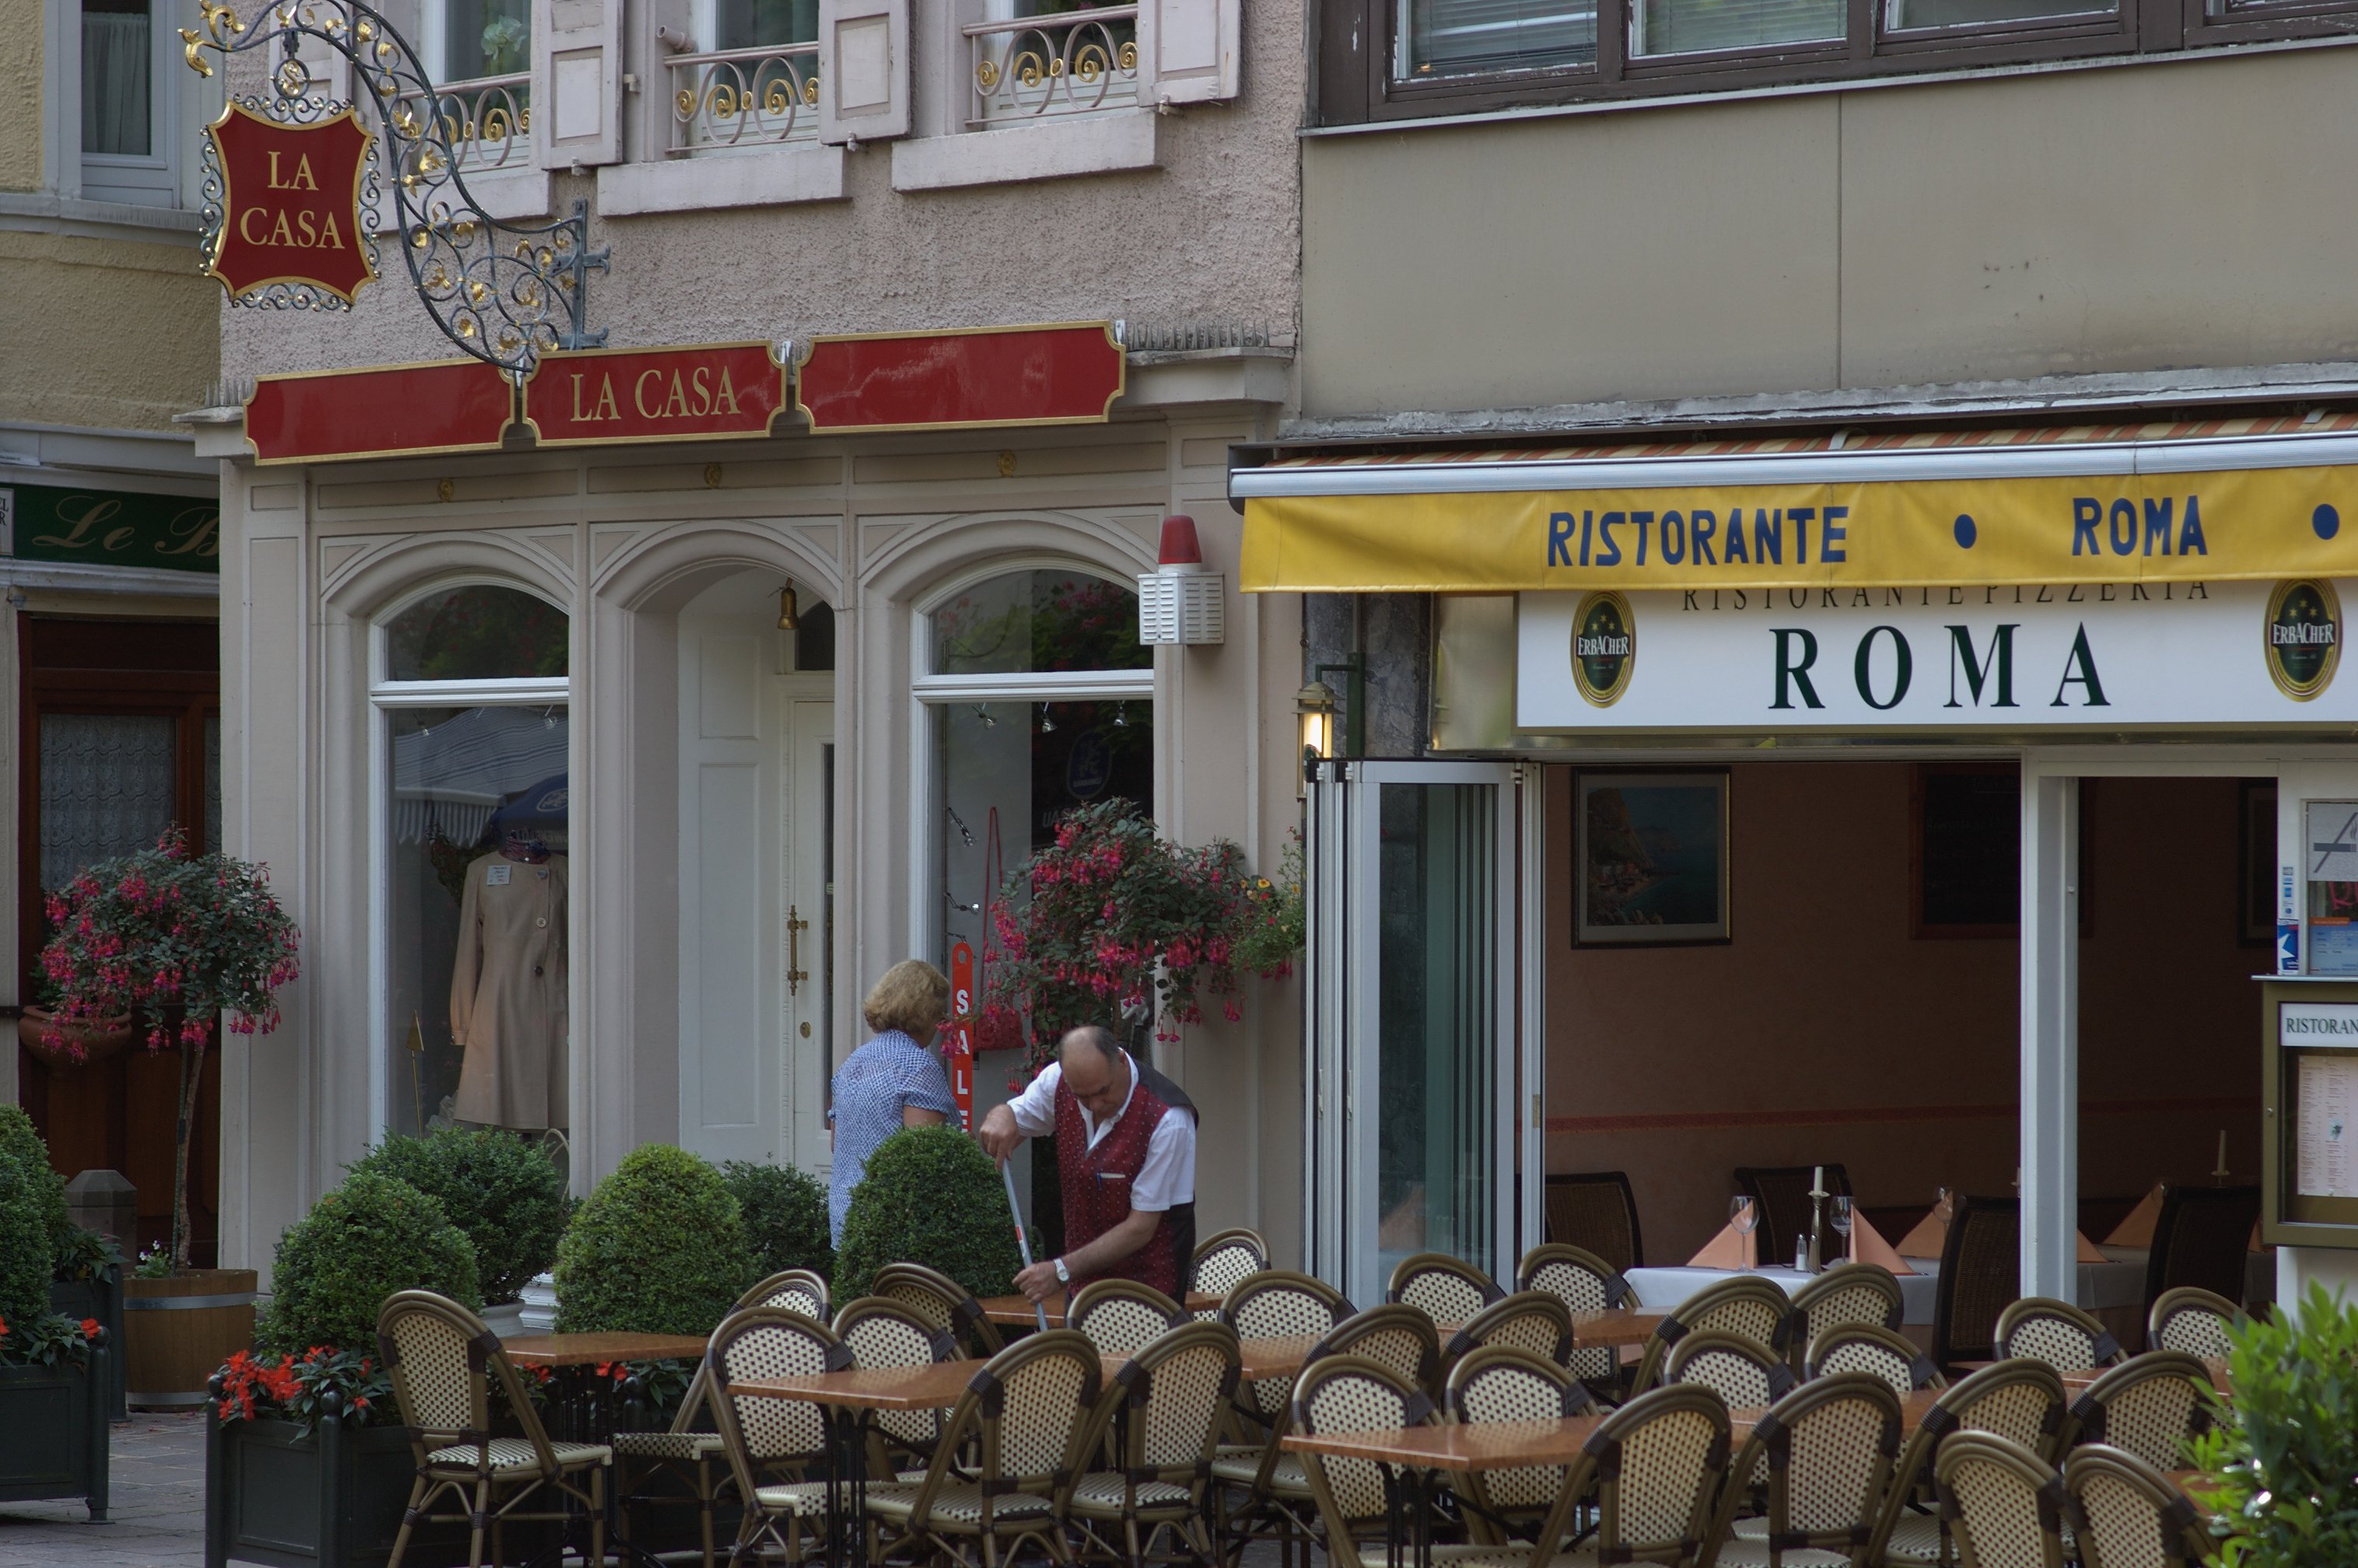
town, restaurant, rawtherapee, germany, deutschland, walimex, samyang, pentax, 85mm, 2010, lenstagged, steffenzahn, k100d, justpentax, iamflickr, 85mmf14, walimex85mm, walimexpro8514if, badenbaden, neighbourhood, badenw rttemberg